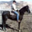
Label: horse